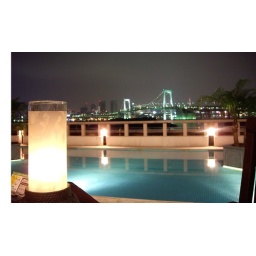
this was the view from our table in the steak house on Odaiba. The best steak I have ever had.